Beau Bandit

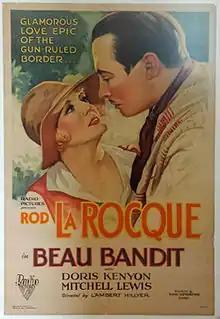
Theatrical poster for film

Beau Bandit is a 1930 American Pre-Code Western film, directed by Lambert Hillyer, from a screenplay by Wallace Smith, based on his short story, "Strictly Business" which appeared in the April 1929 edition of "Hearst's International-Cosmopolitan". The film starred Rod La Rocque, Mitchell Lewis, Doris Kenyon, and Walter Long. The story is based loosely on the legend of Robin Hood.